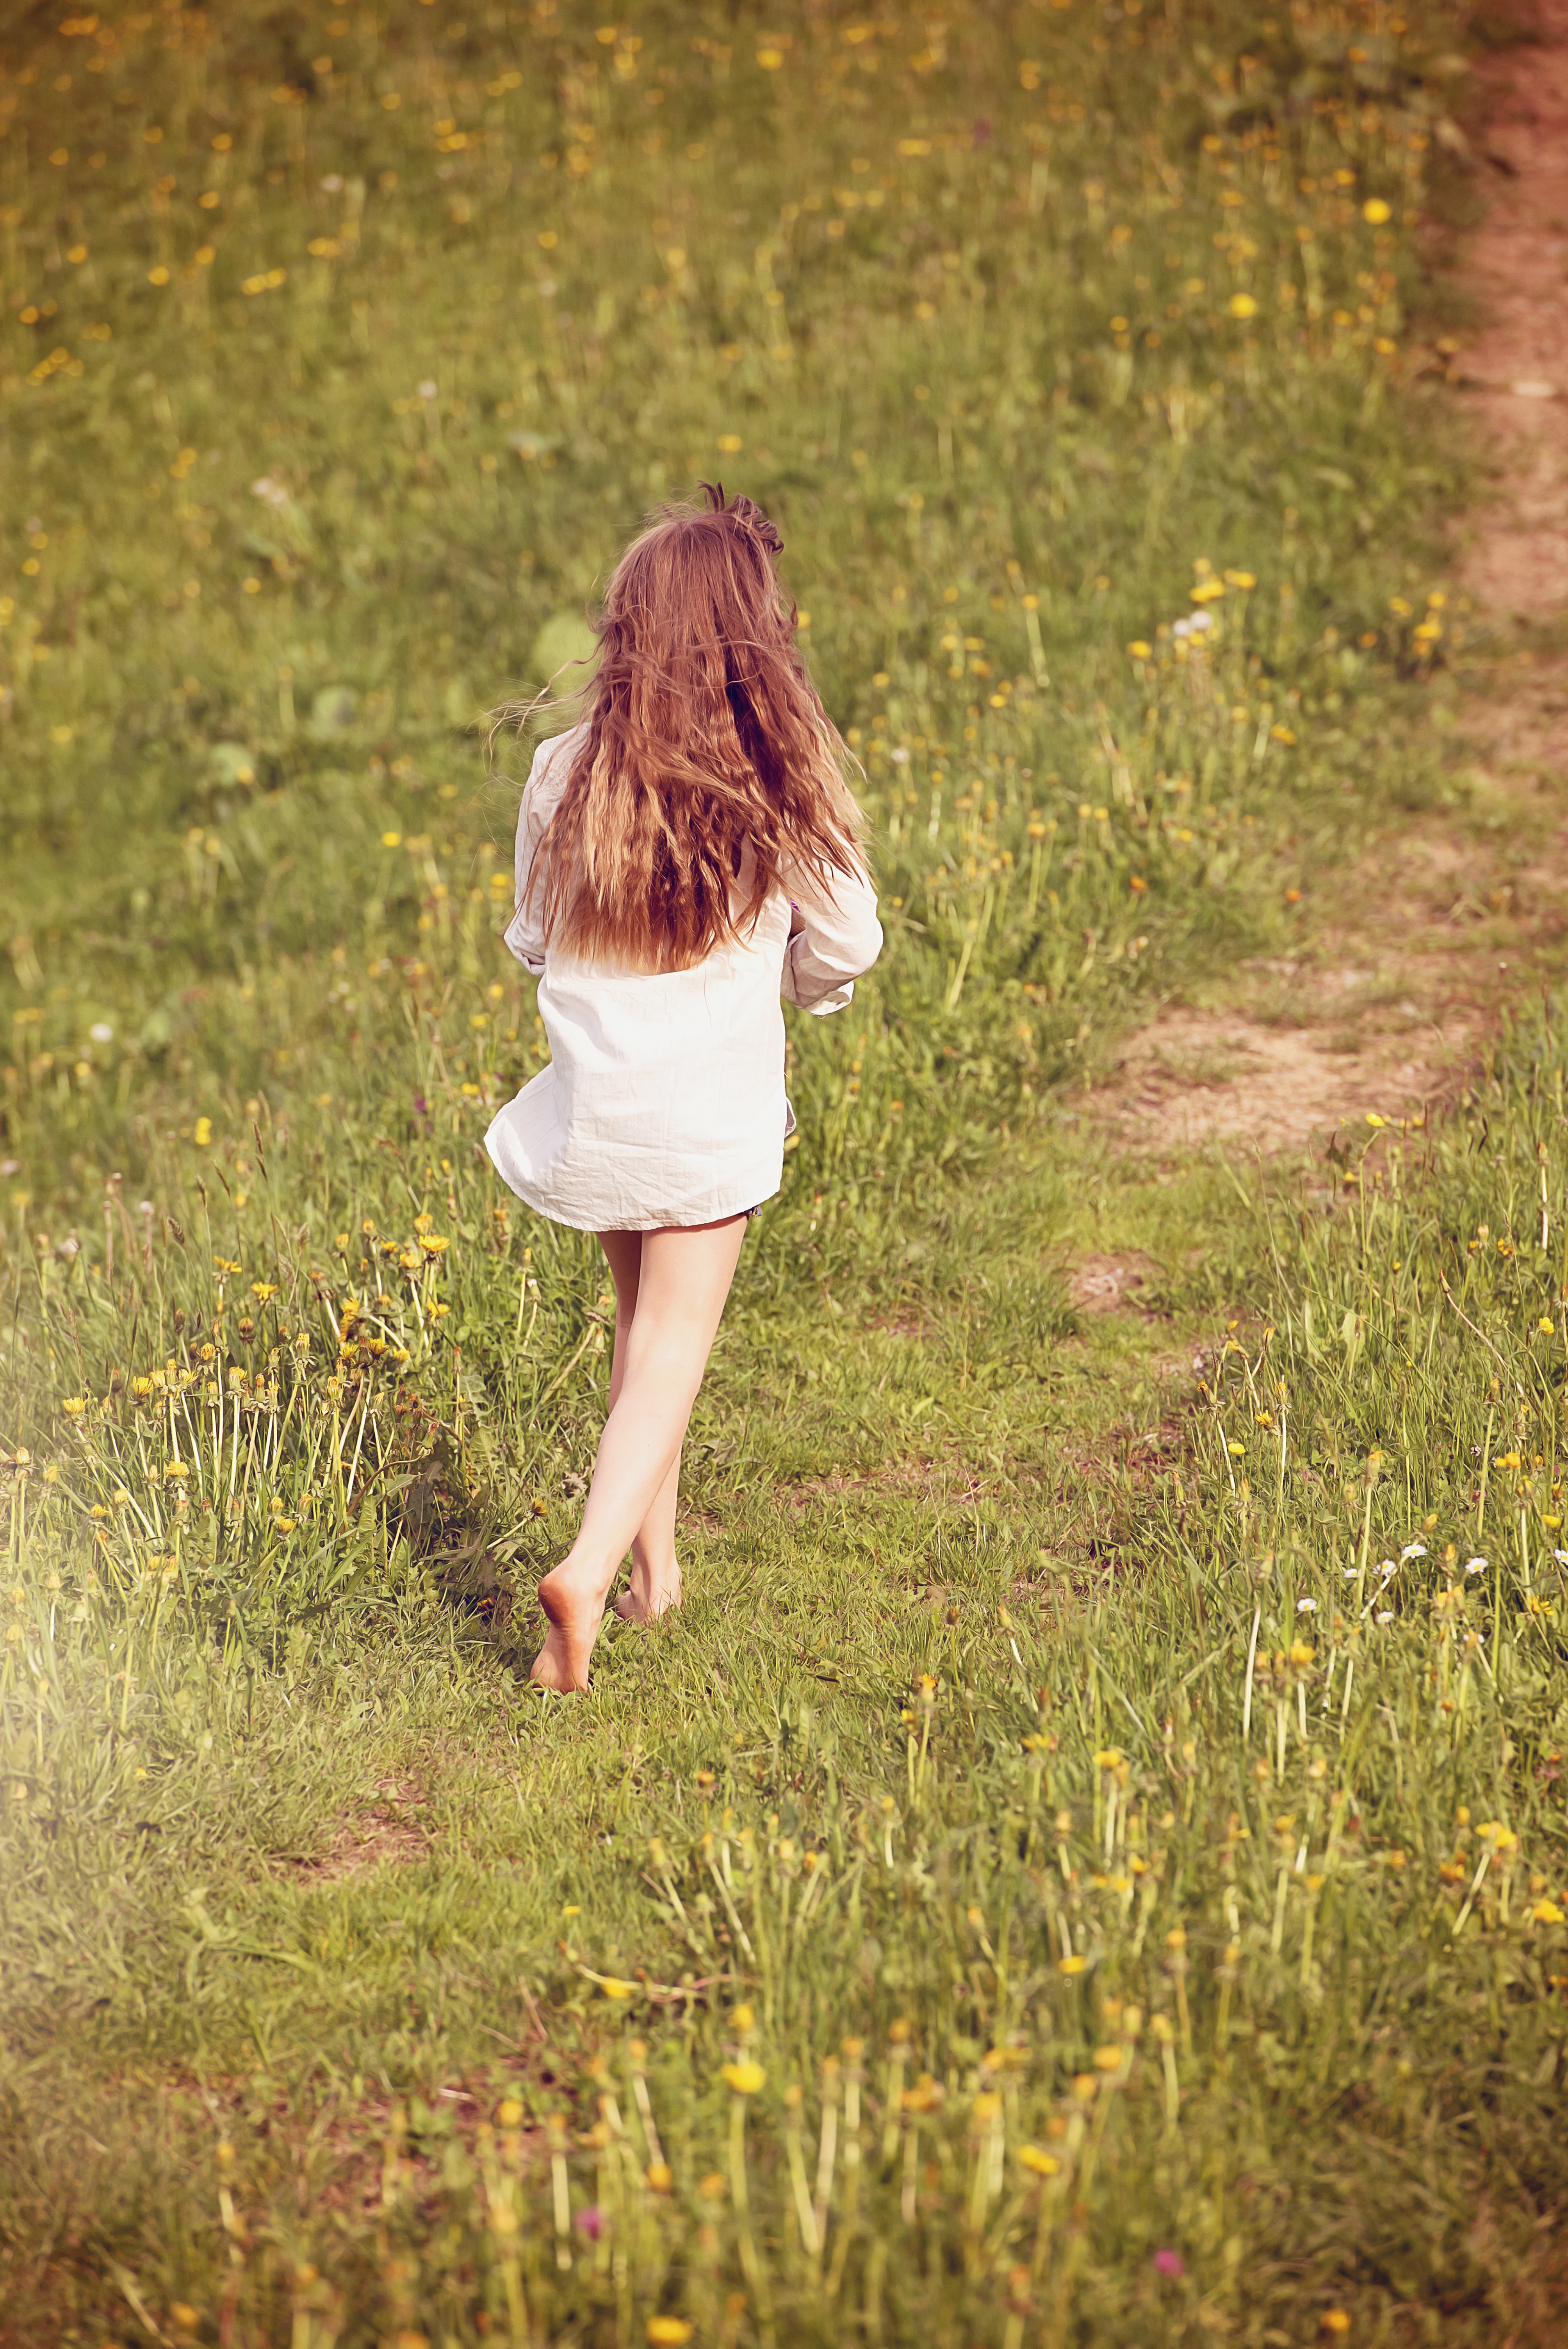
nature, forest, grass, person, plant, girl, lawn, photography, meadow, sunlight, morning, leaf, flower, run, summer, female, walk, model, spring, green, autumn, human, season, long hair, dress, photograph, beauty, out, woodland, habitat, away, portrait photography, natural environment, grass family